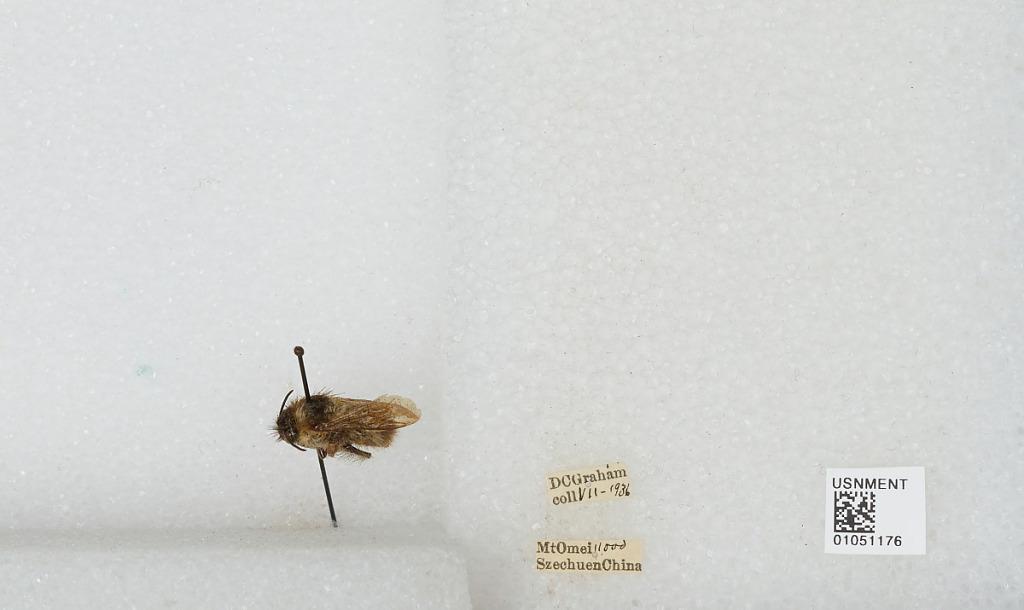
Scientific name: Bombus sp.
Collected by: D. Graham
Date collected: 1936-7-
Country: China
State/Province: Sichuan
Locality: Mt Emei